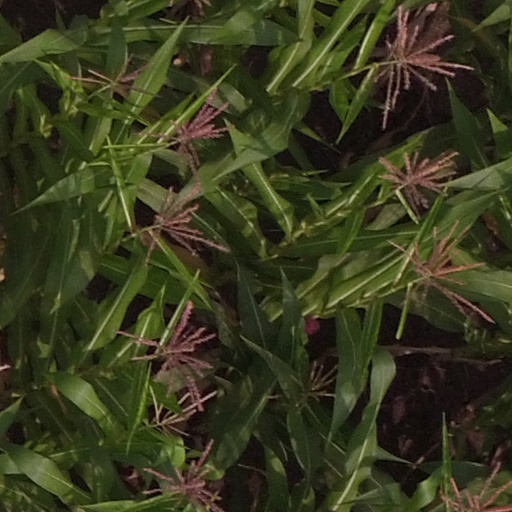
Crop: maize; corn